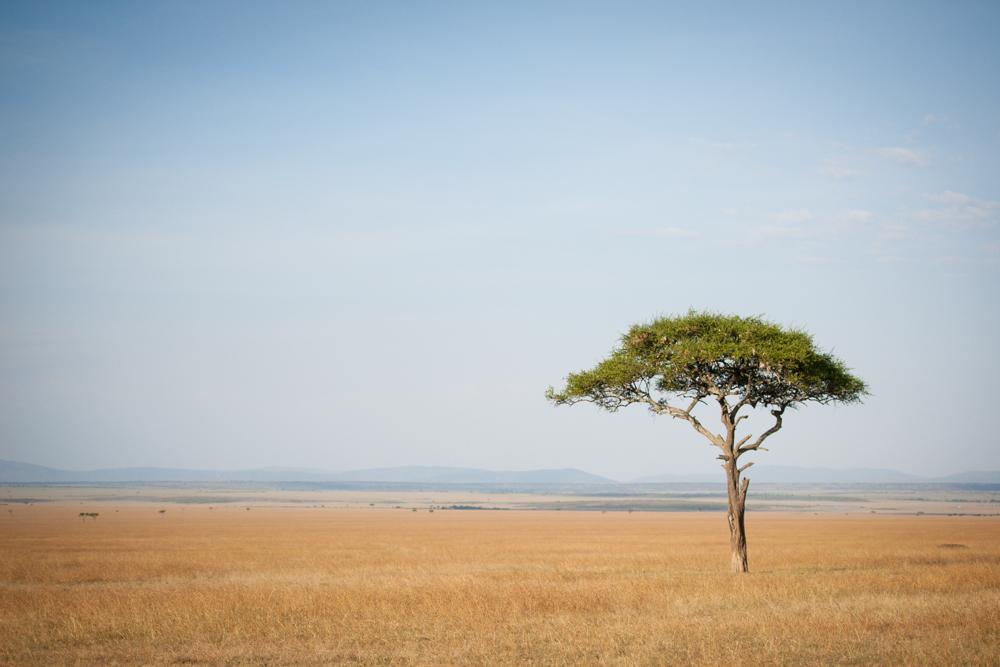
Mandhari ya nyika ya savana yenye tambarare na majani yaliyokauka kutokana na kiangazi, ina mti mmoja wa savana ulioweza kustahimili ukame.